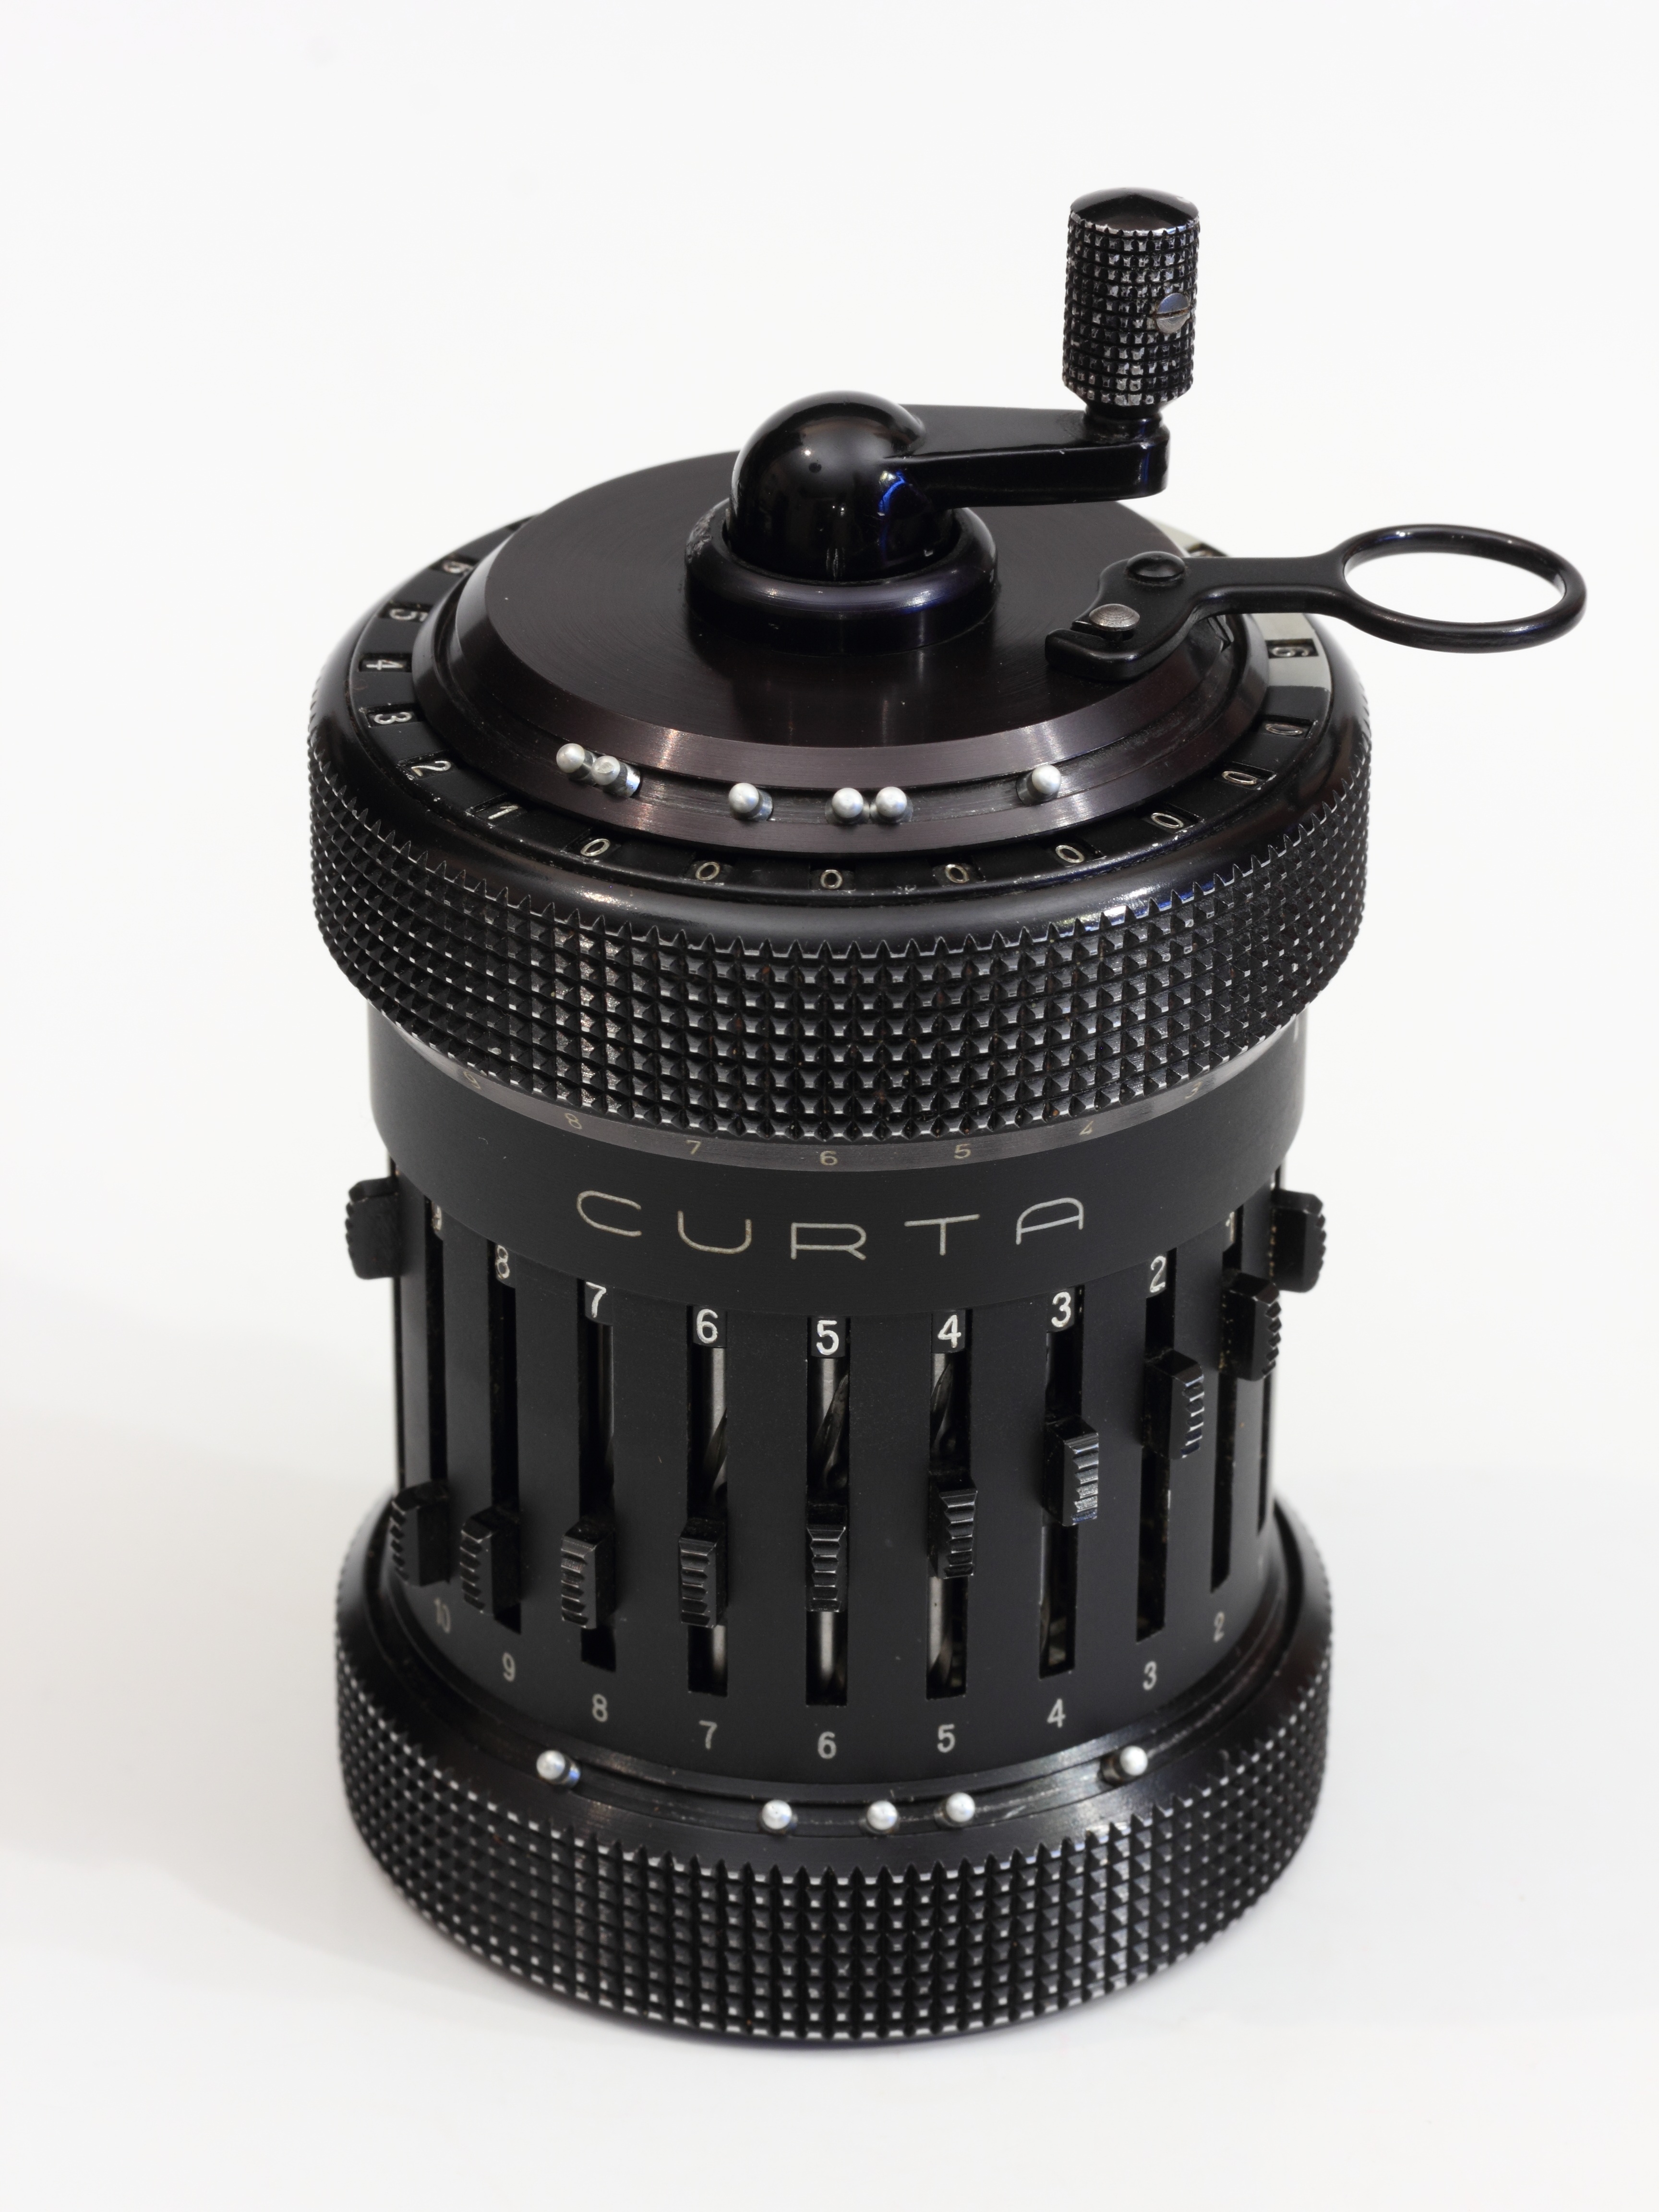
technology, vintage, antique, number, old, metal, machine, handle, device, product, mechanical, mathematics, camera lens, calculator, mechanic, lever, crank, calculation, calculate, curta, liechtenstein, handcranked, cranked